Calvin Wilson Mateer

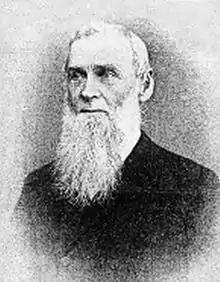
Calvin Wilson Mateer

Calvin Wilson Mateer (sometimes misspelt "Matteer") (9 January 1836 – 28 September 1908) was a missionary to China with the American Presbyterian Mission. He was of Scottish-Irish descent and a native of Cumberland County, Pennsylvania. He graduated from Western Theological Seminary, Pittsburgh. After serving with the Presbyterian church of Delaware, Ohio, for two years, he arrived in Dengzhou (today part of Penglai City, Shandong) with his wife Julia Brown Mateer in early January 1864 and continued to work as a missionary in China for 45 years.